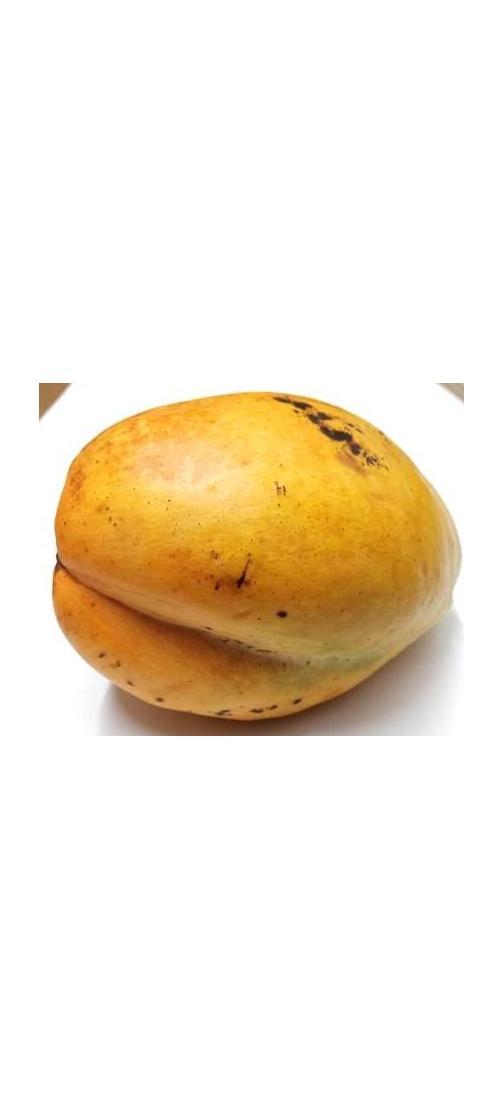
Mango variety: Bari-11